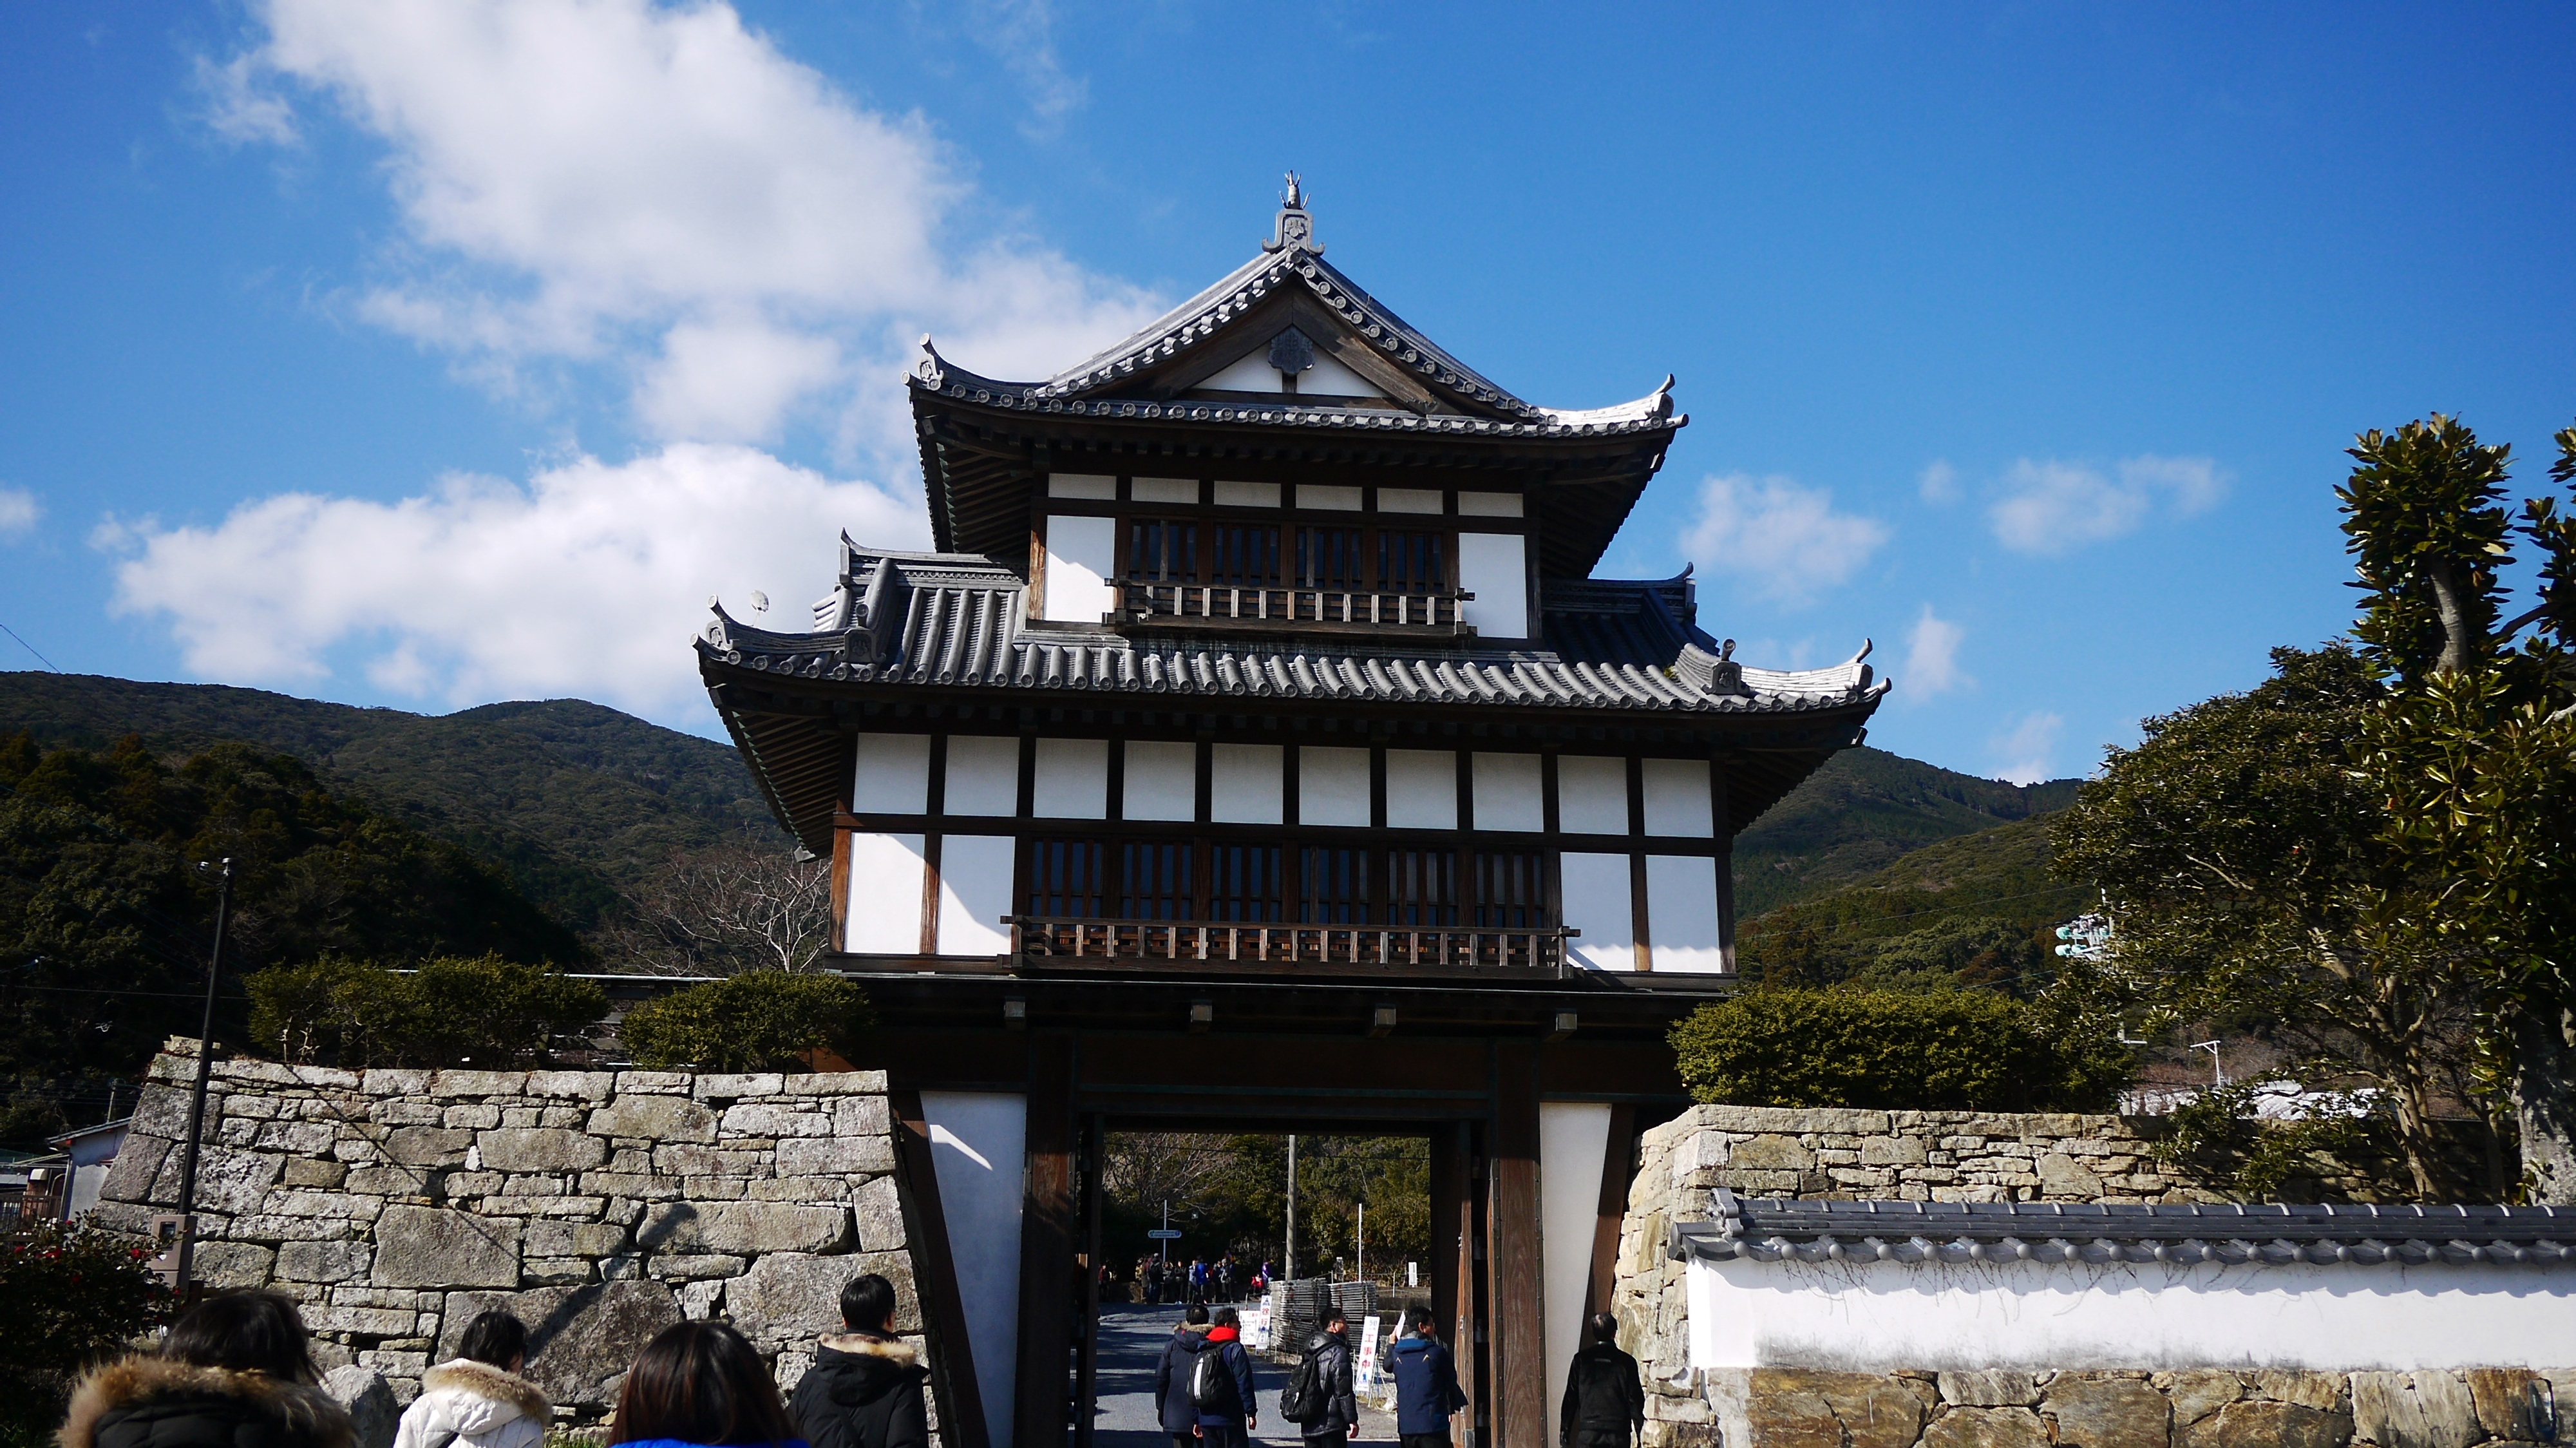
building, chateau, palace, travel, tower, castle, landmark, tourism, japan, place of worship, temple, monastery, shrine, chinese architecture, pagoda, historic site, tsushima, shinto shrine